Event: Nepal Earthquake
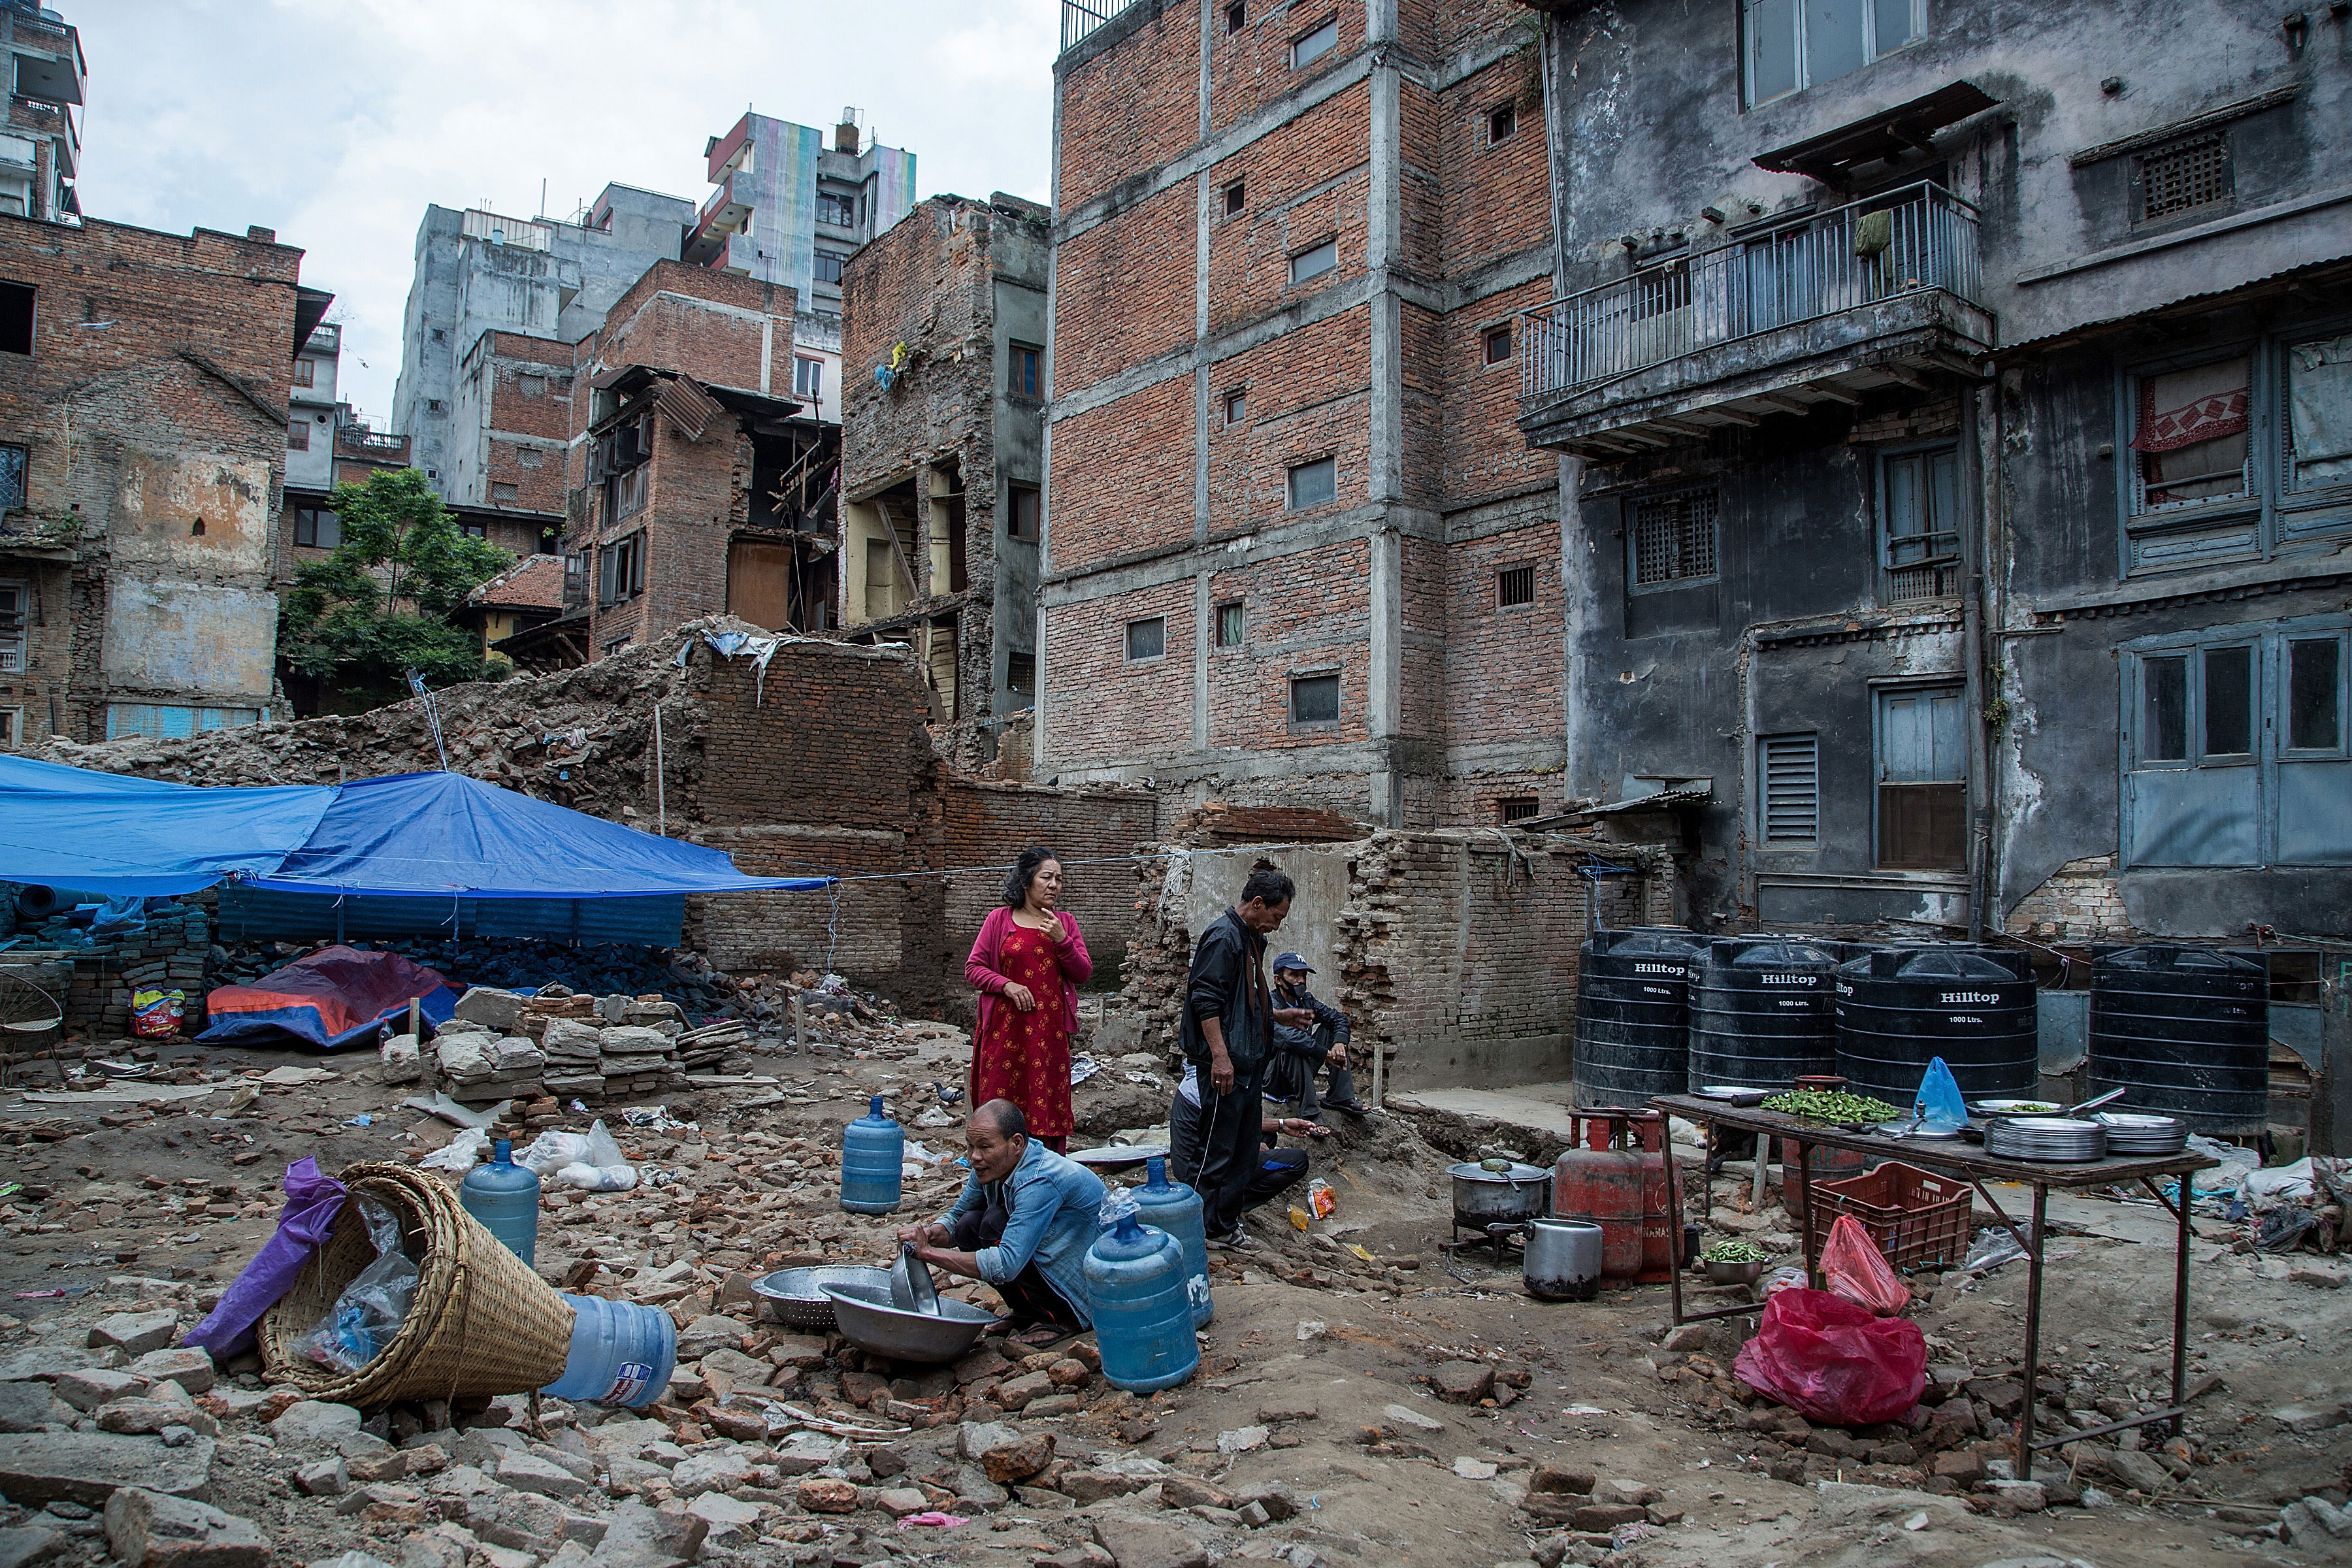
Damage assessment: damage